K-On!

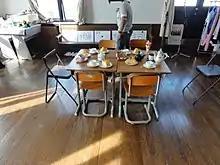
The room at the Toyosato Elementary School that served as the model for the room used by the Light Music Club in the anime. Fans have decorated the room with the items shown in the anime.

At the beginning of September 2010, the Kyoto prefectural government began using "K-On!!" to promote the census and encourage people to be counted. In 2011, Sharp and Bandai announced plans to jointly launch a calculator with designs of the characters from "K-On!". "K-On!" has influenced a string of tourism for the rural town of Toyosato, related to the phenomenon of the anime pilgrimage, home to the elementary school that was used as a model for the high school in the anime. The school has opened portions of itself to the public as an exhibit for the series. Matthew Li of "Anime Tourist" described the exhibit as, "A place that genuinely understands its fanbase and carries all the sentimental props one can remember from the show and more; housing items seen in the school, like a museum." The anime has also inspired real-life musicians. Hiroto, the bassist of The Sixth Lie, joined a band that was influenced by "K-On!" when he was in junior high school. In recent years, "K-On!" has been seen by critics as one of the series that helped to popularise the anime and manga genre of Cute Girls Doing Cute Things.